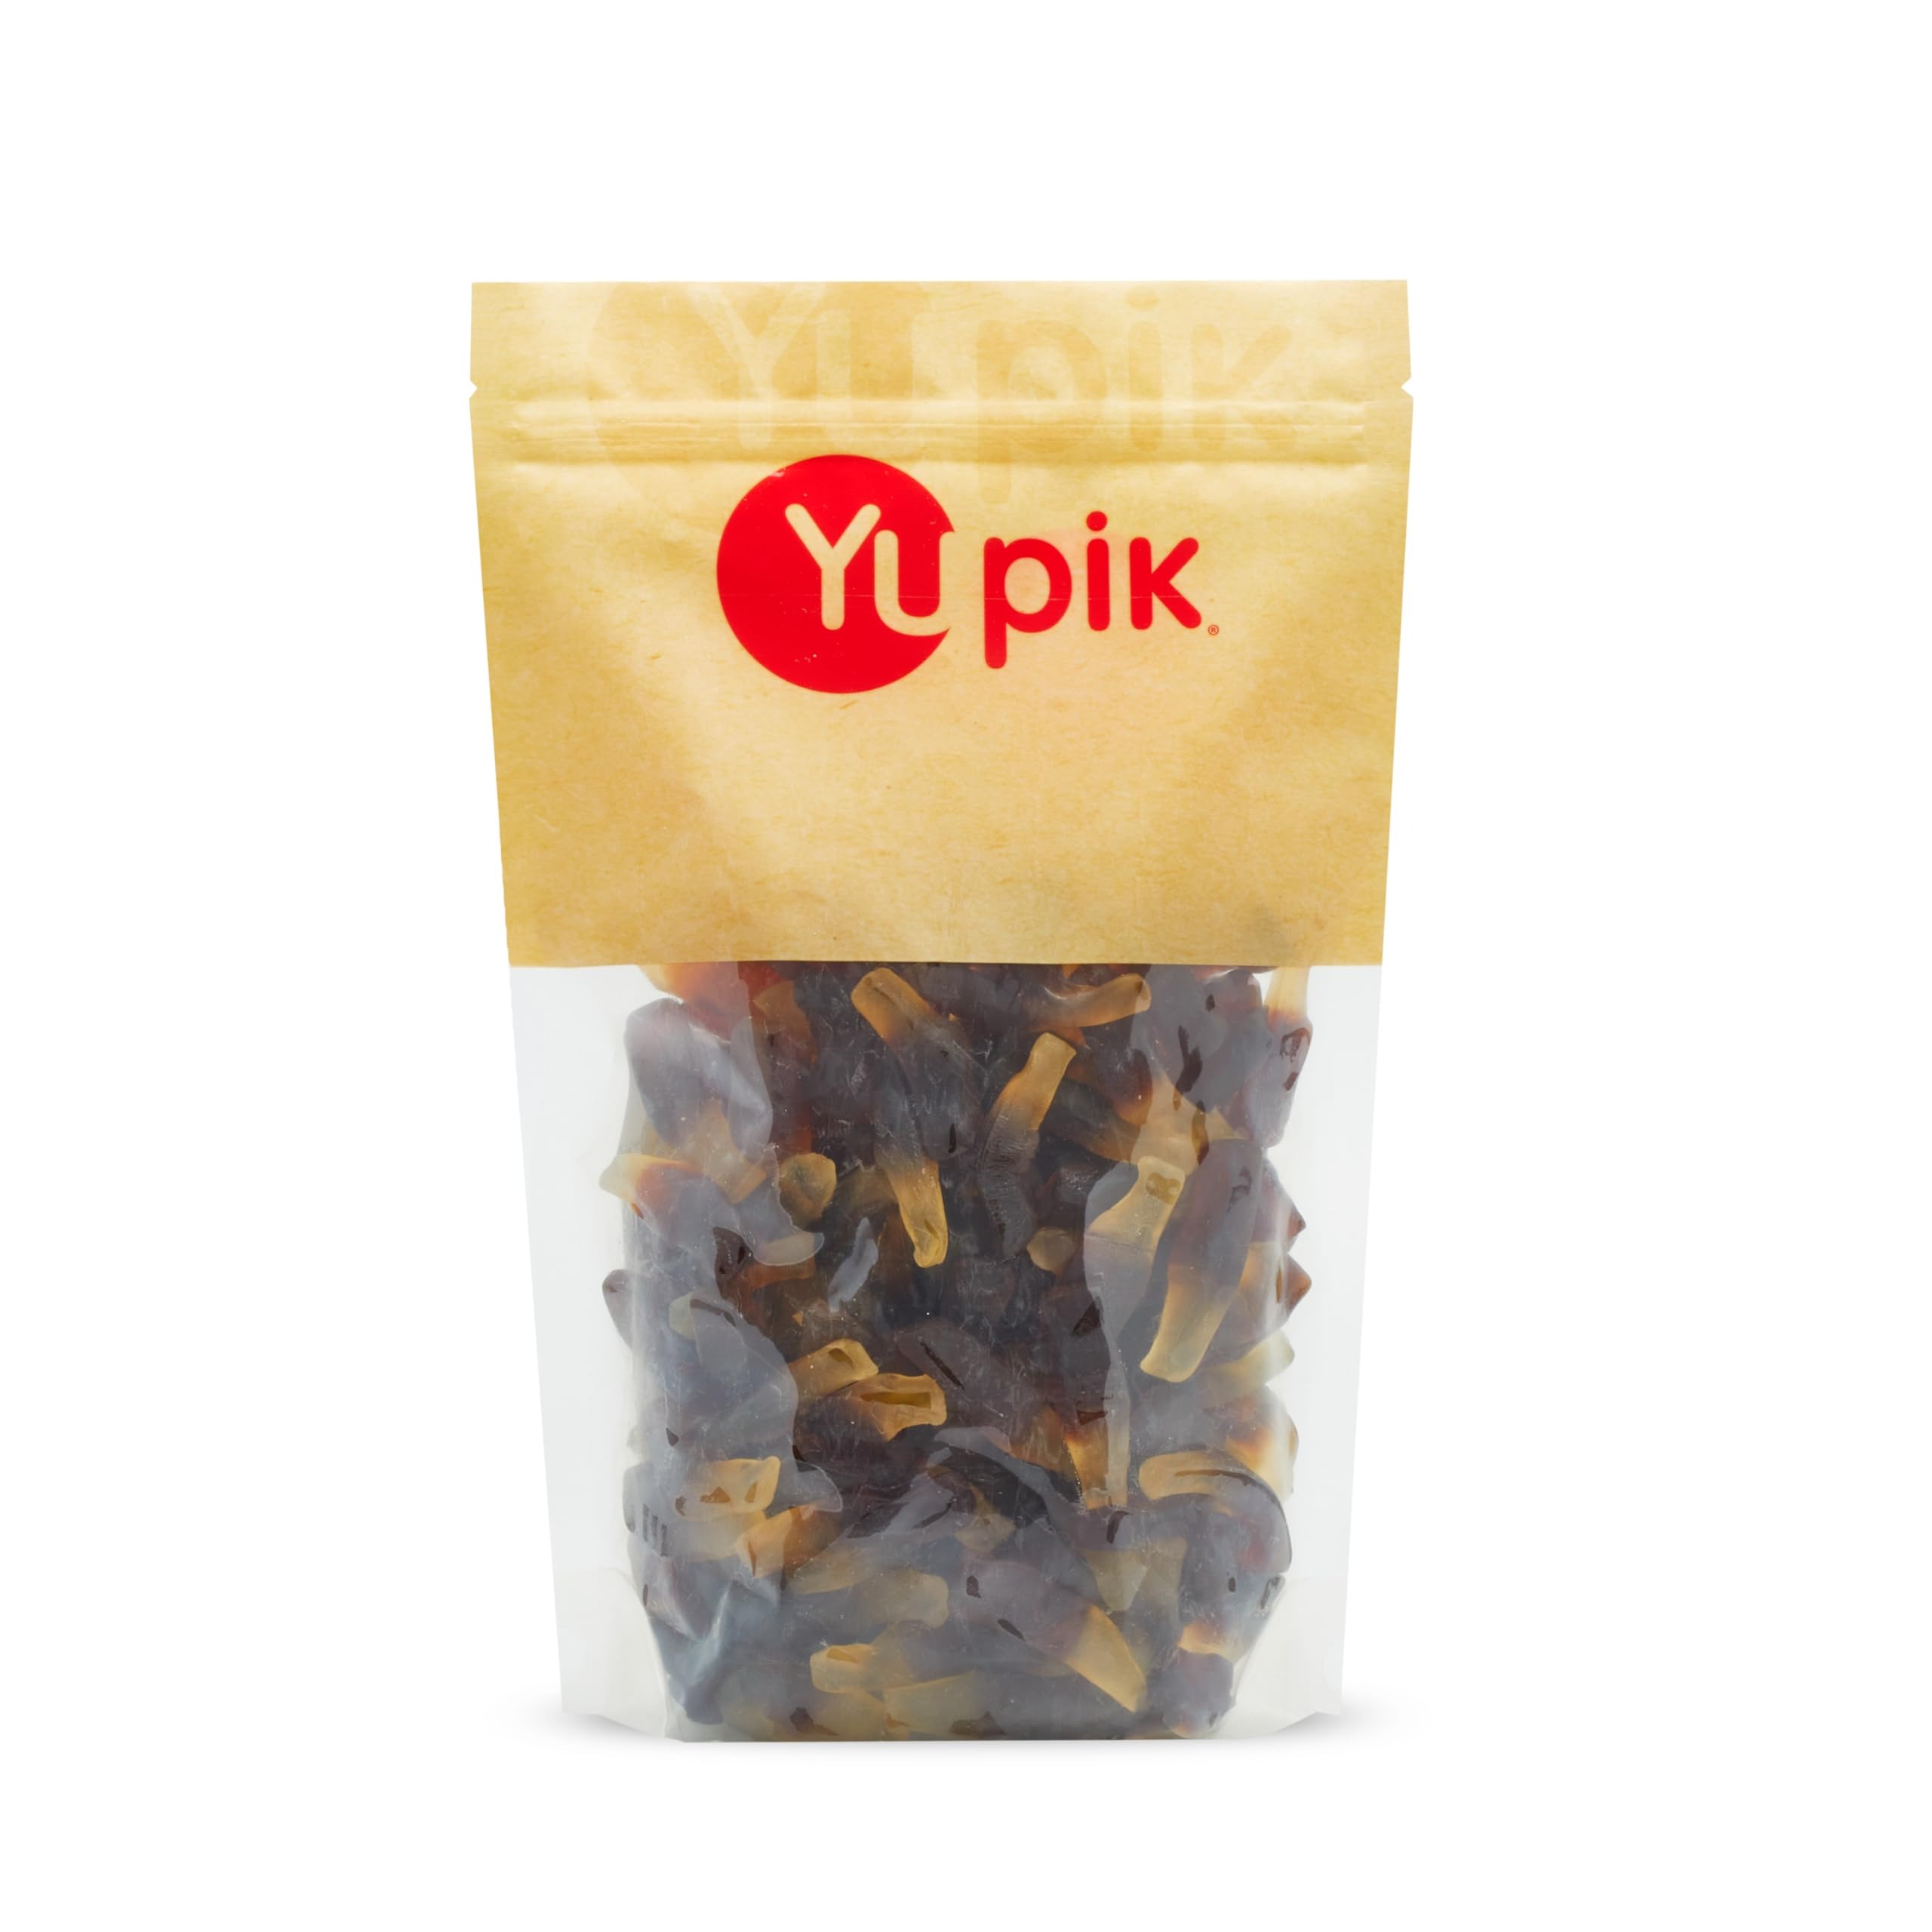
Item Name: Yupik Gummy Cola Bottles, 2.2 lb (35.2 oz), Gluten-Free, Cola Soda Pop Flavored Gummies, Chewy, Sweet Candy, Delicious Snack, Ideal for Gifting & Holidays
Bullet Point 1: Little cola bottle-shaped gummies
Bullet Point 2: Ideal for snacking, parties, gifting and Halloween treats
Bullet Point 3: Soft, chewy and yummy
Bullet Point 4: Keep cool and dry
Value: 35.2
Unit: Ounce

Price: 26.34